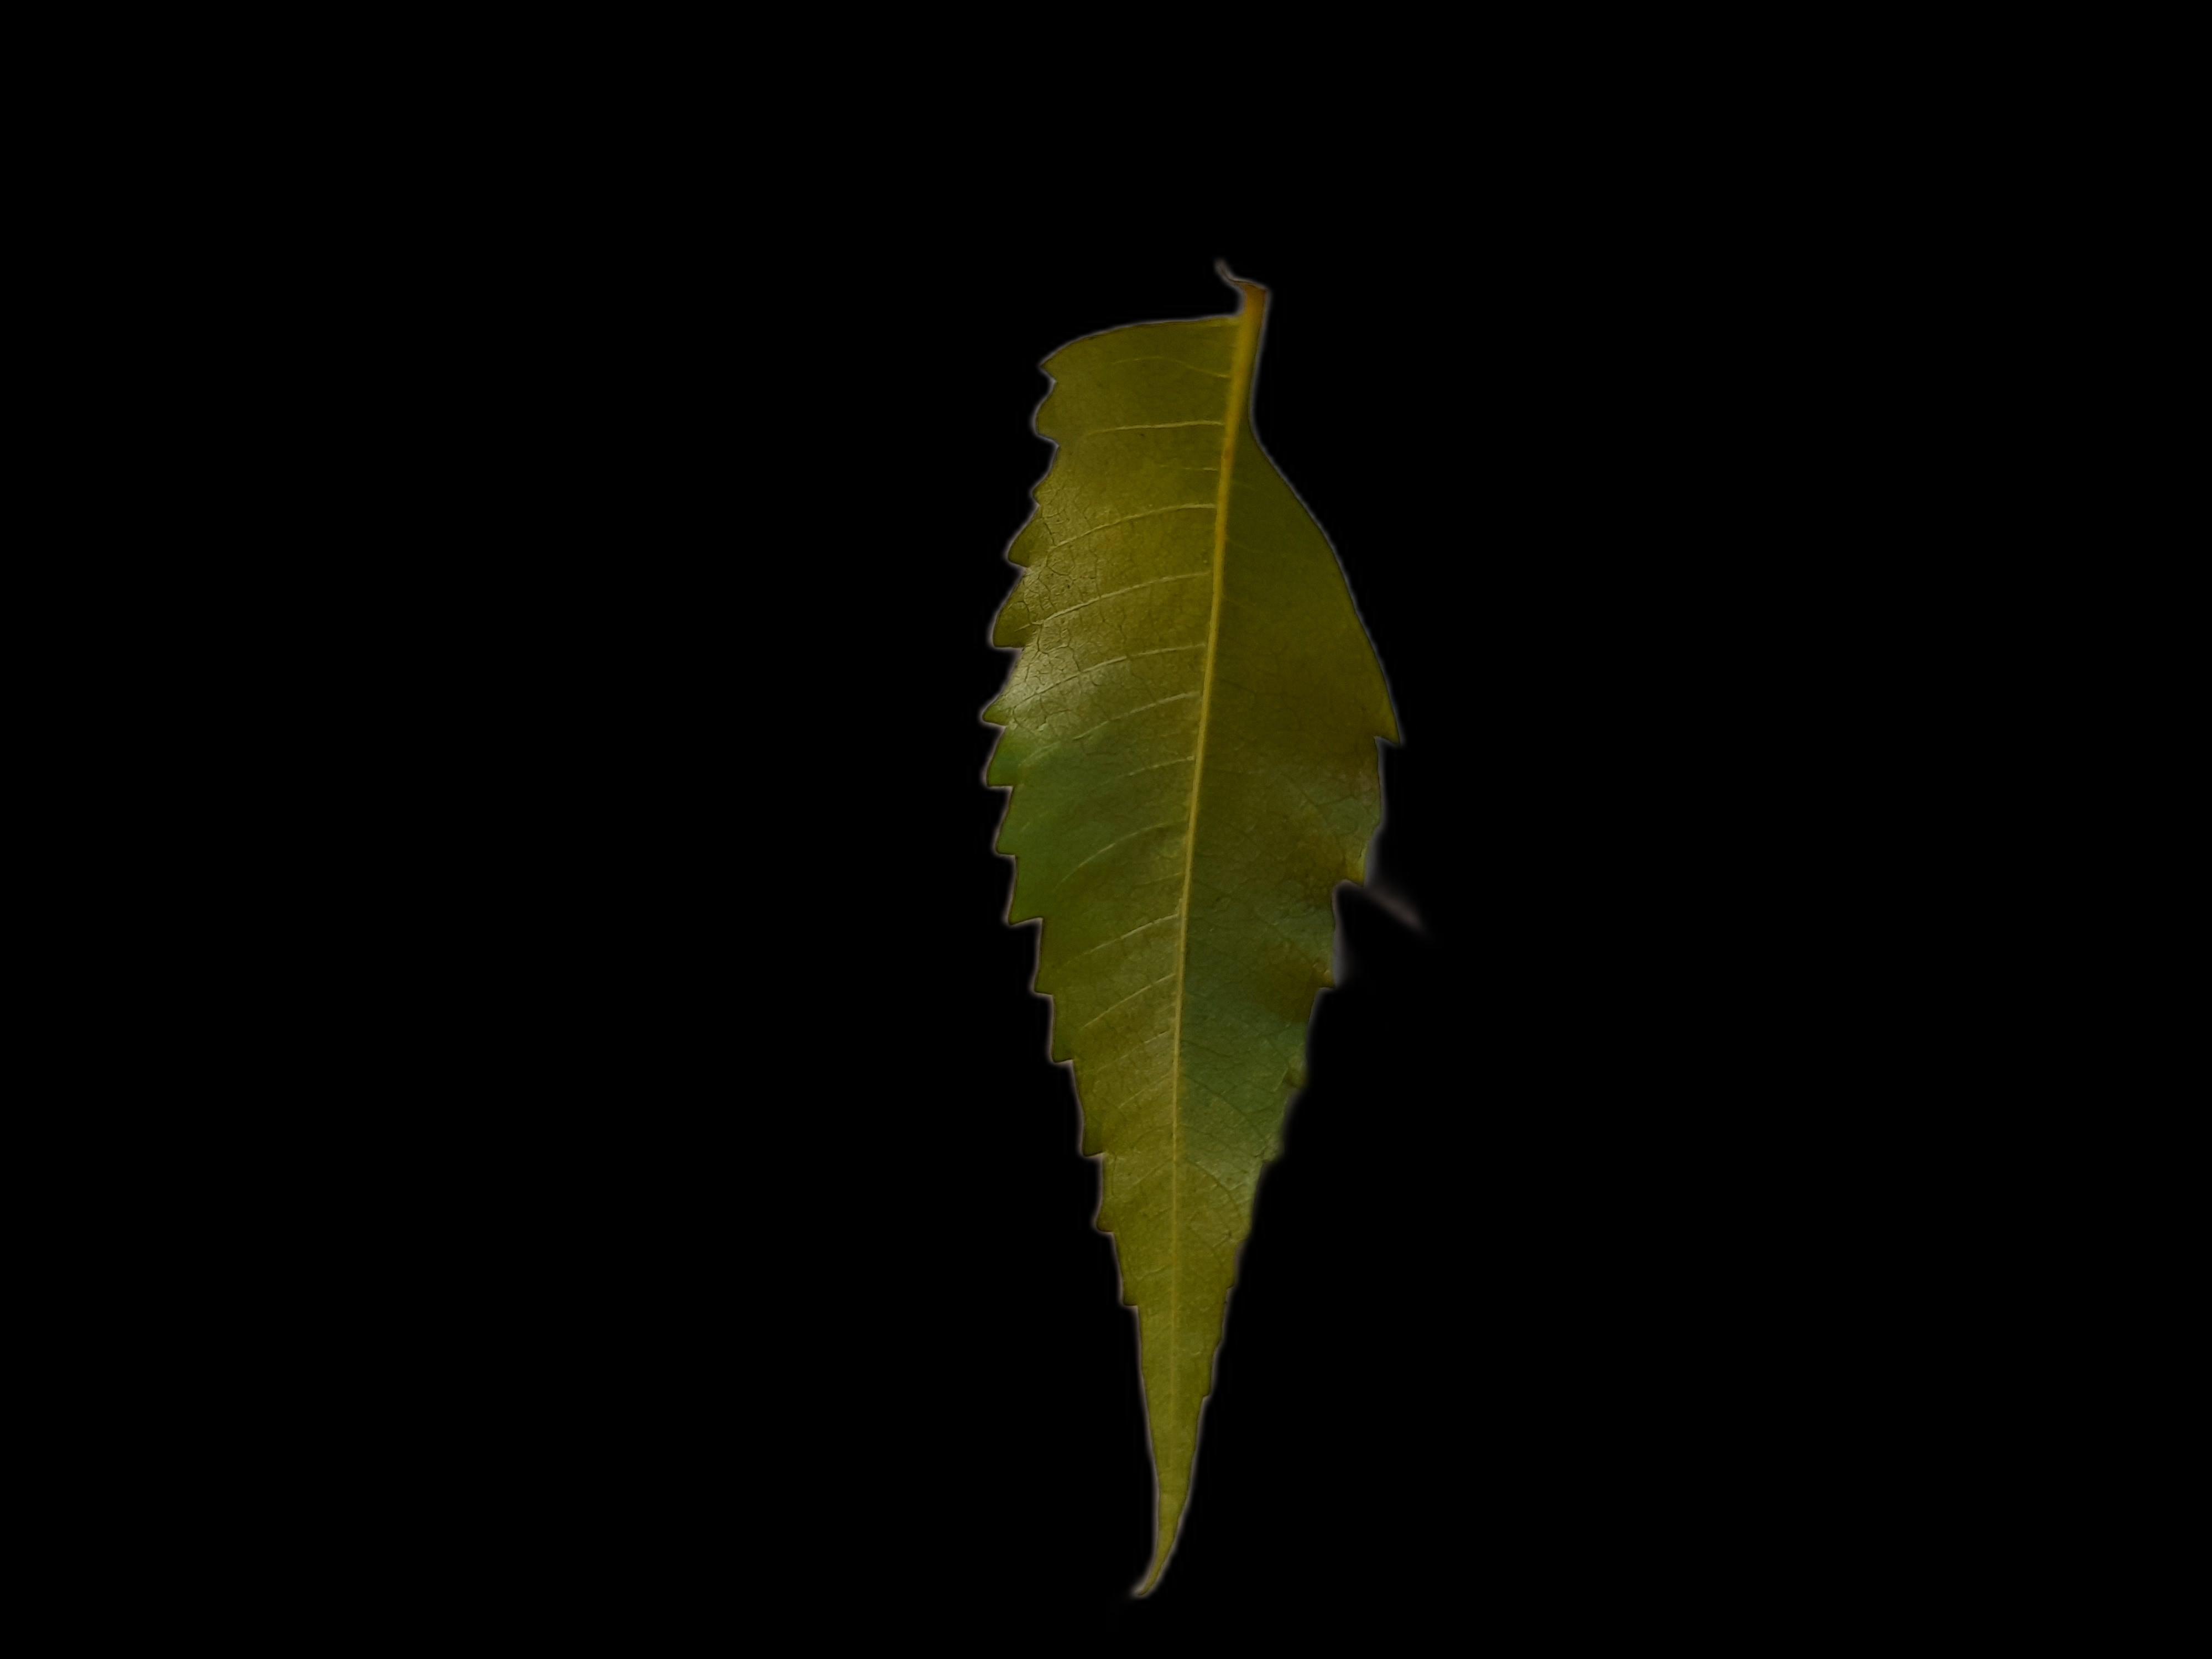
Plant: Neem